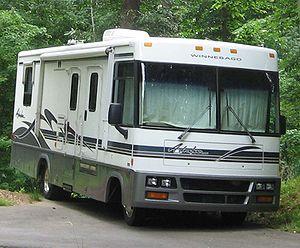
Un camping-car ou autocaravane, et, au Québec, véhicule récréatif, est un véhicule automobile habitable.